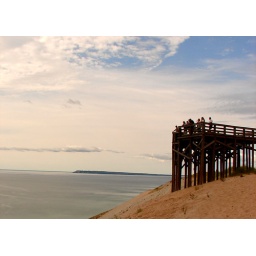
people gather on a pier in sleeping bear dunes